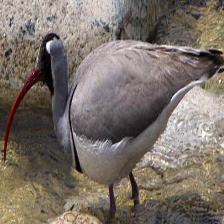
Species: IBISBILL
Scientific name: IBIDORHYNCHA STRUTHERSII